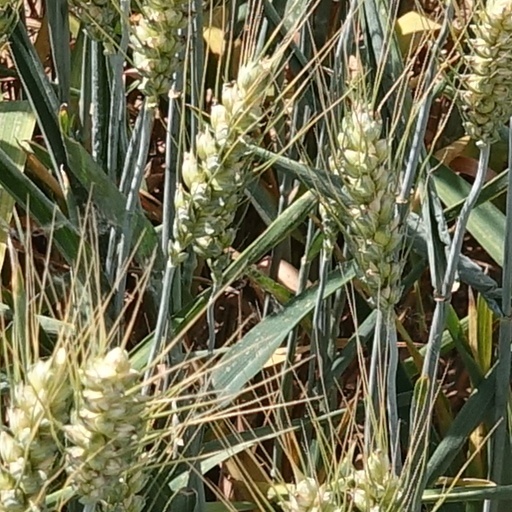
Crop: wheat